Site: brandenburg
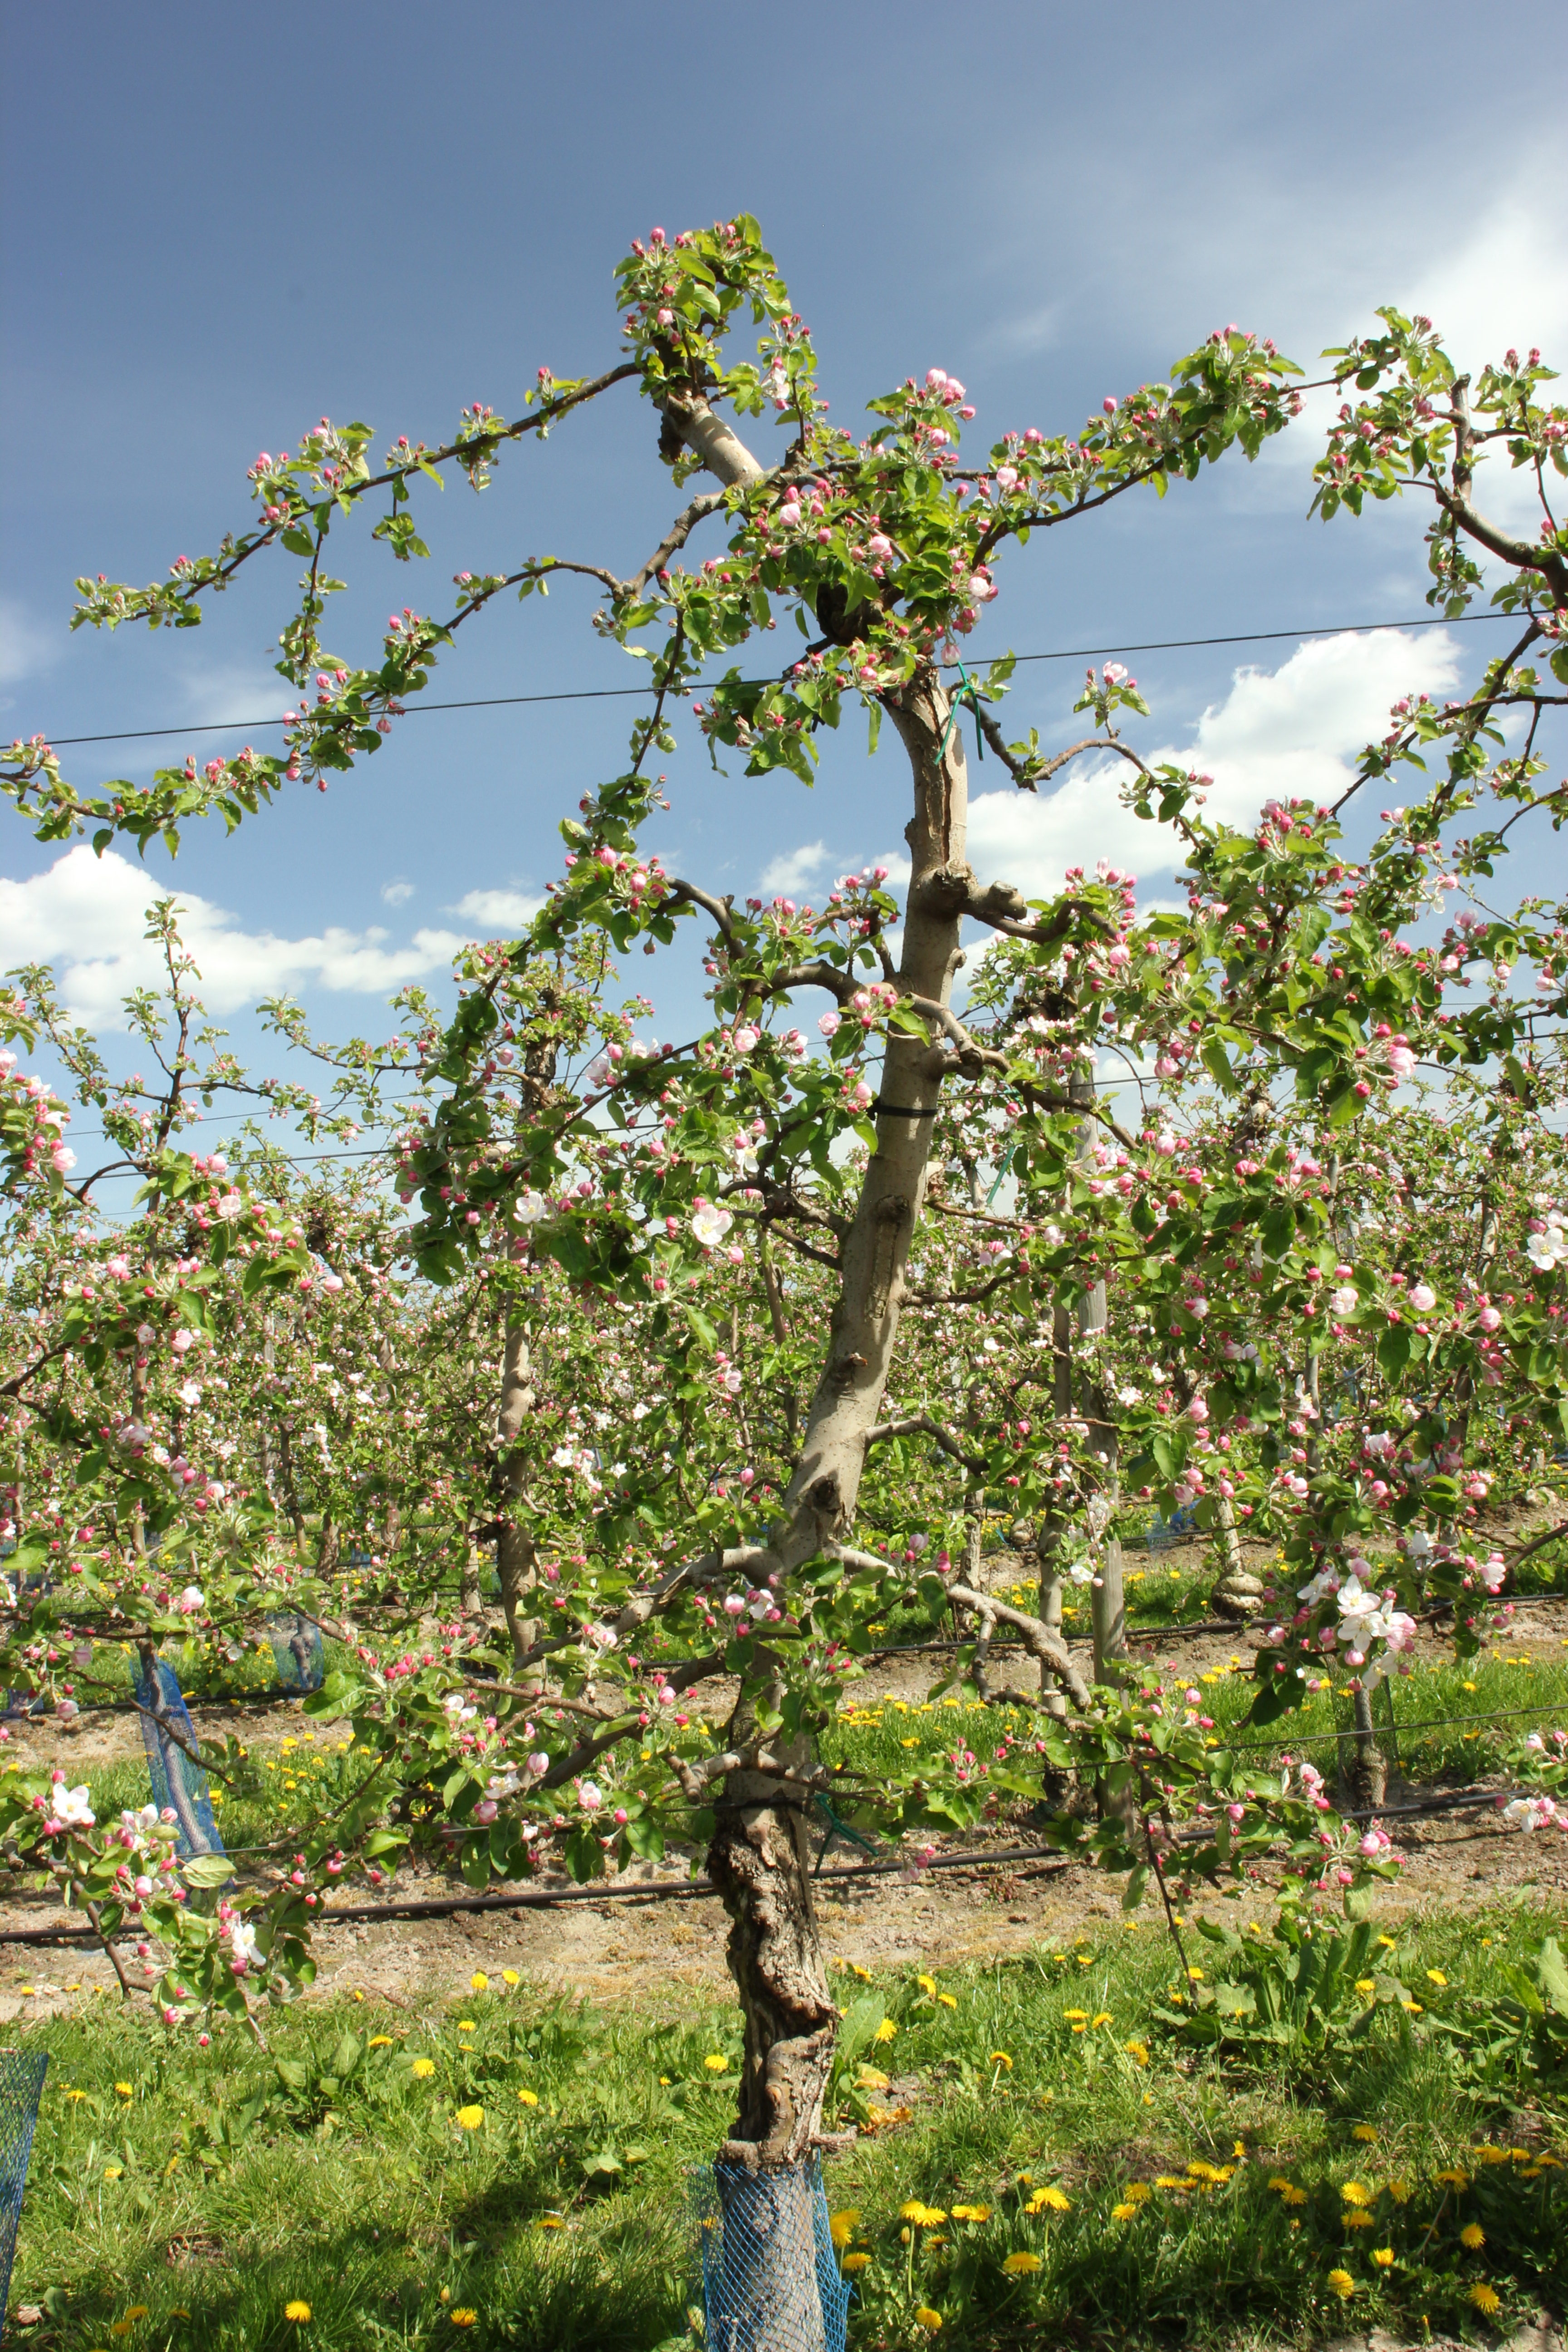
Growth stage (BBCH 57): Inflorescence emergence